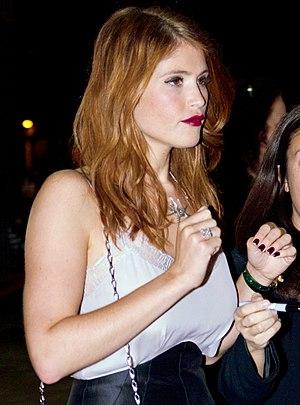
Gemma Arterton [ˈd͡ʒɛmə ˈɑːtɜtən] est une actrice britannique, née le 2 février 1986 à Gravesend.